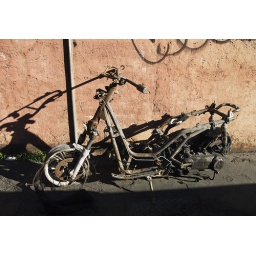
Long abandoned motorcycle on a street in Rome